Carolina Erba

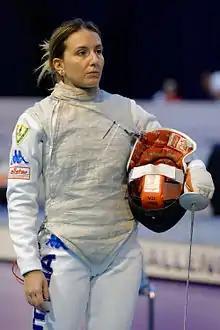
At the 2014 Saint-Maur World Cup

Carolina Erba (born 8 March 1985) is an Italian foil fencer, team World and European champion in 2013. She earned three bronze medals in the Fencing World Cup: at Seoul in 2013 and at Marseilles in 2013 and 2014.